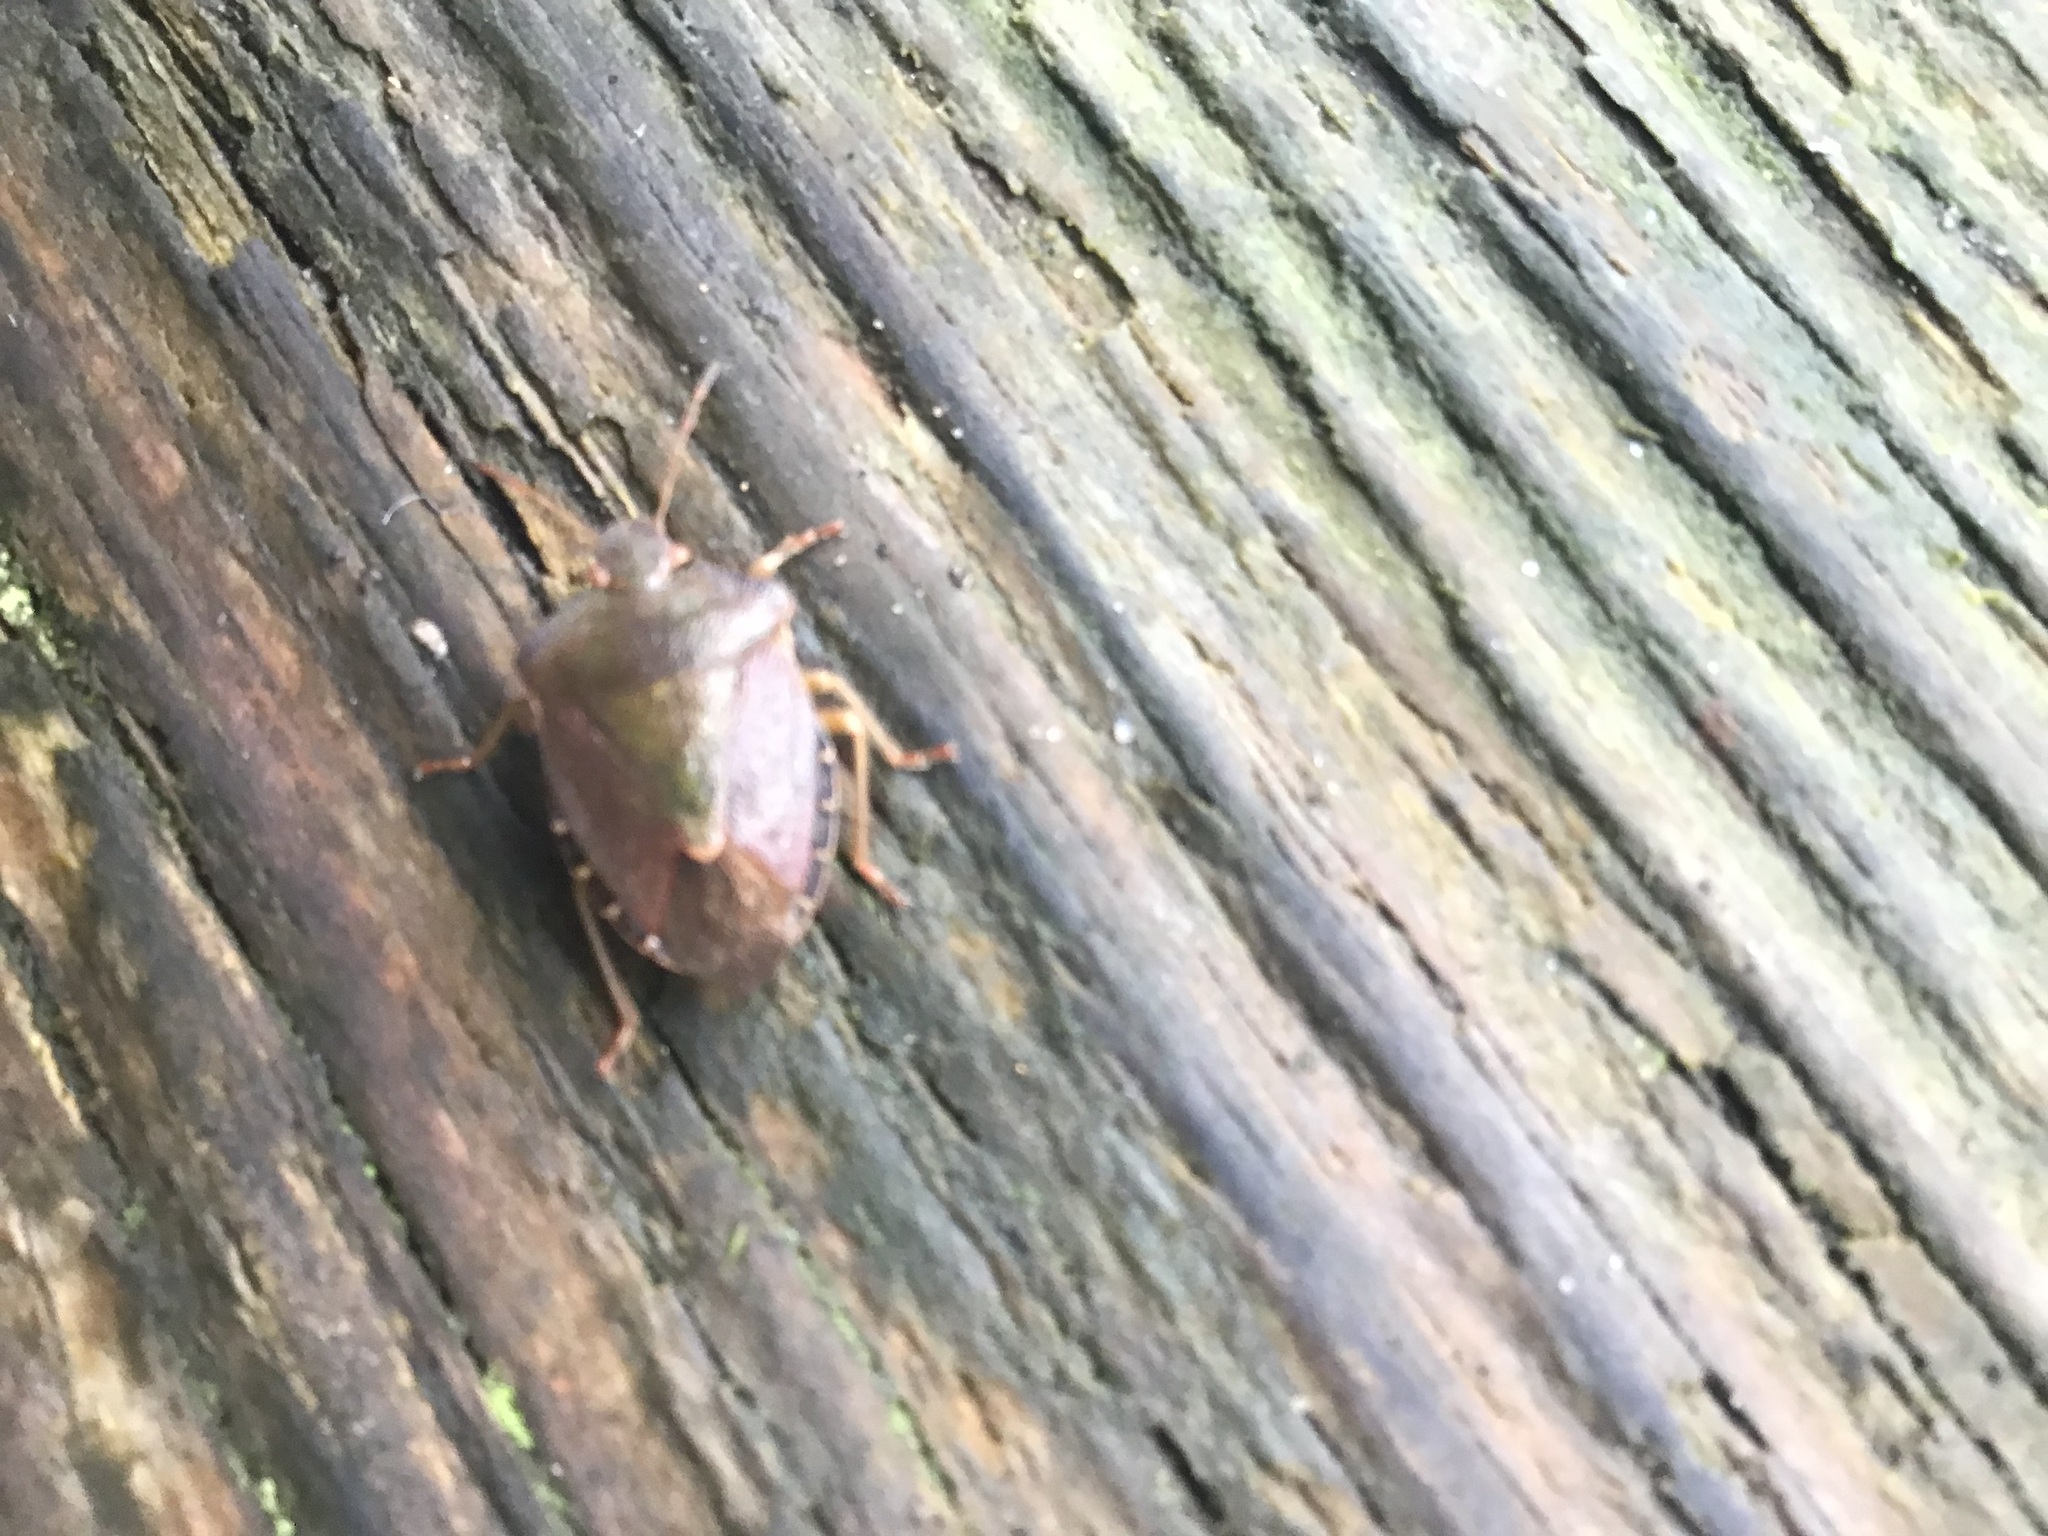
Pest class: stink_bug